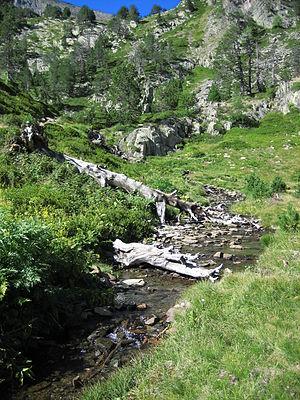
Cet article présente une liste des principales rivières d'Andorre, telle qu'établie par l'Institut d'Estudis Andorrans. Toutes ces rivières sont protégées par la loi.
L'Estany Negre est un lac d'Andorre situé dans la paroisse de La Massana à une altitude de 2 627 m.
L'Estany de les Truites est un lac d'Andorre situé dans la paroisse de La Massana.